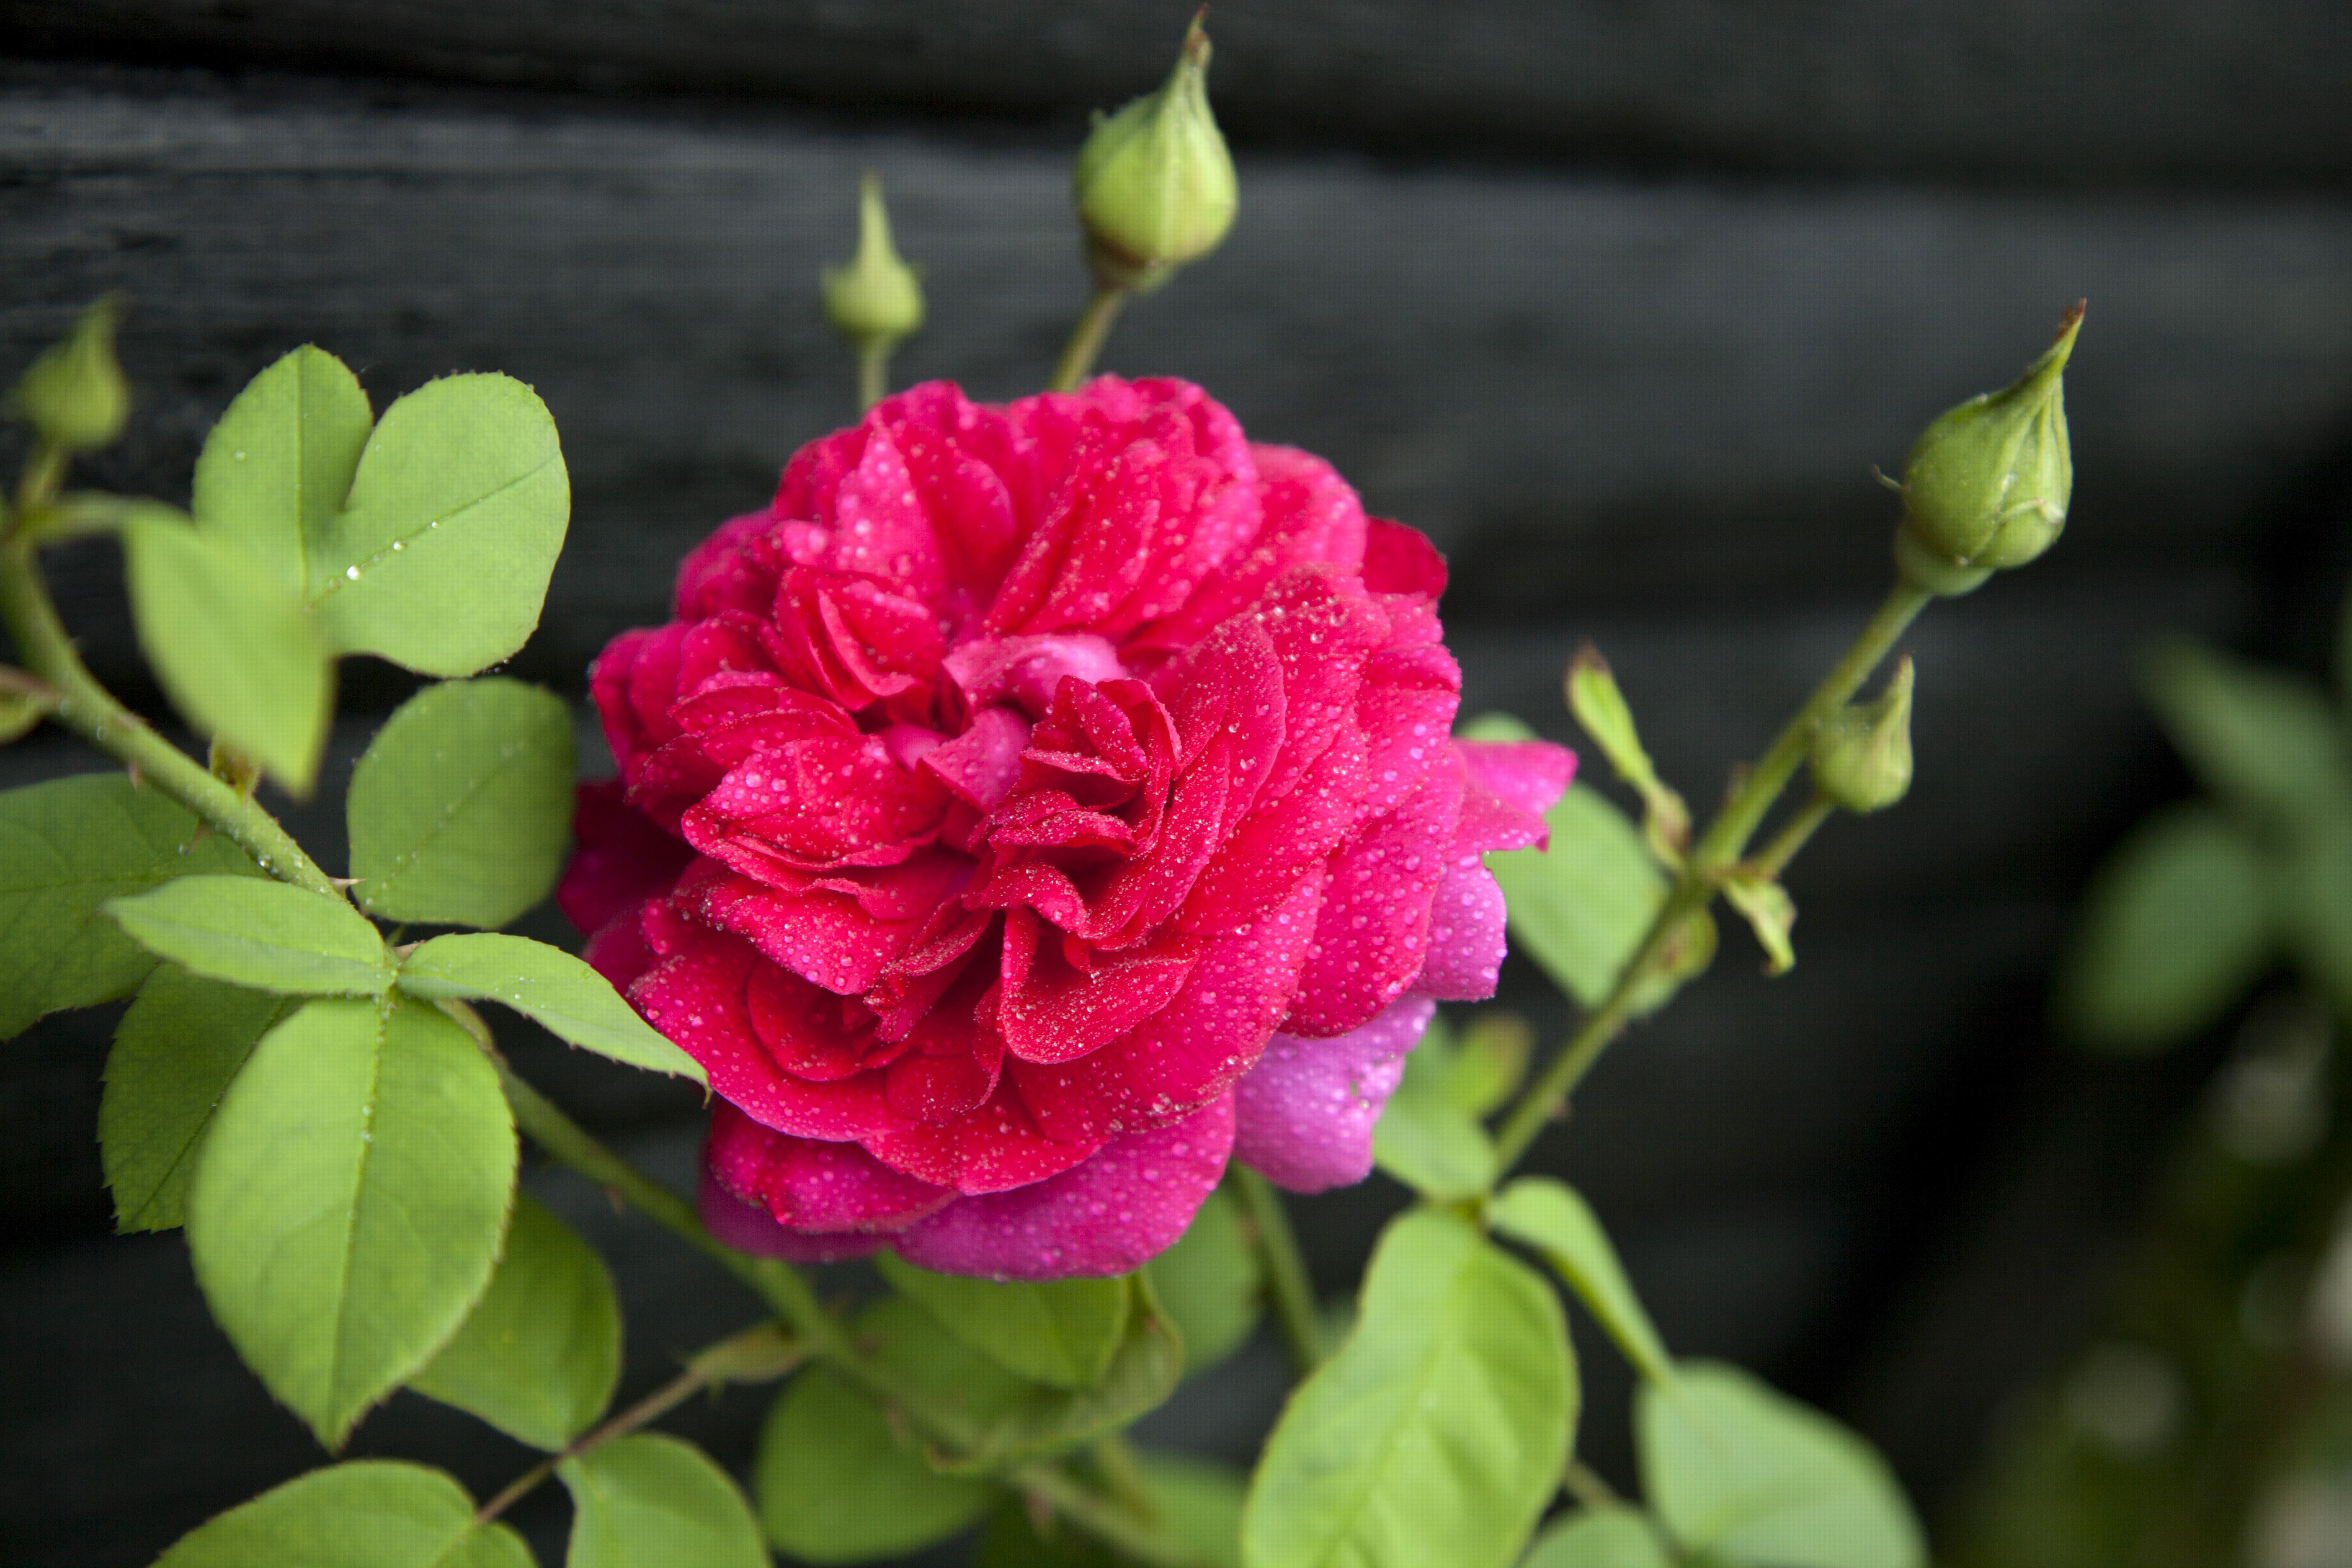
plant, flower, petal, rose, natural, botany, pink, flora, shrub, floribunda, garden plant, flowering plant, garden roses, rose family, land plant, rosa centifolia